Alfred Verwee

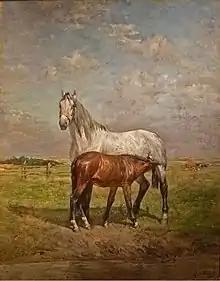
"Merrie en veulen" ("Mare with Foal"), date unknown

His first exhibition was in 1857, but he did not achieve true recognition until 1863, when he had a show at the Brussels Salon, where he was awarded a gold medal. He won another gold medal at the Paris Salon in 1864. On the advice of professional acquaintances, he settled in Paris and made contact with more painters of the Barbizon school. However, this did not lead to the expected financial success, and he returned to Brussels a year later. Then, from 1867 to 1868, he lived in London but, again, commercial success was unobtainable and he returned home broke. Despite this, he married and then undertook a tour of the Netherlands.